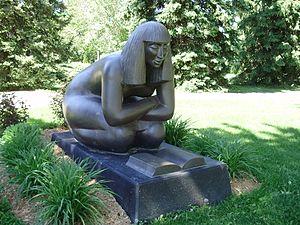
La lectrice de Roger Langevin, Sculpteur devant la bibliothèque Lisette-Morin de Rimouski Qc.
Roger Langevin est un sculpteur et artiste des arts visuels canadien né à La Doré, au Lac Saint-Jean, le 26 janvier 1940.